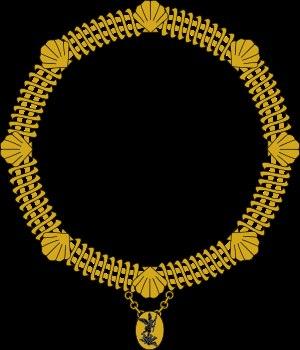
L’Ordre de Saint-Michel est un ordre de chevalerie, fondé à Amboise le 1er août 1469 par Louis XI. Les membres de l'ordre de Saint-Michel se disaient chevaliers de l’Ordre du Roi, alors que les chevaliers de l’ordre du Saint-Esprit s’intitulaient chevaliers des Ordres du Roi. Son siège était établi à l'abbaye du Mont-Saint-Michel.